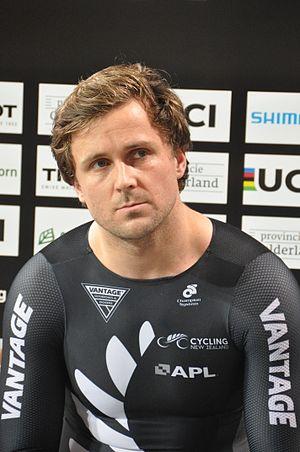
Simon van Velthooven, né le 8 décembre 1988 à Palmerston North, est un coureur cycliste néo-zélandais. Il compte une médaille de bronze olympique sur le keirin en 2012 et trois médailles mondiales sur le kilomètre entre 2012 et 2014.